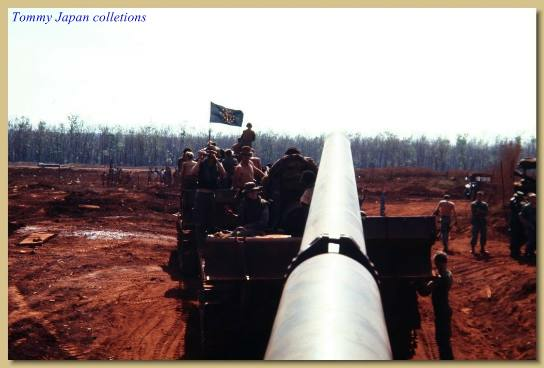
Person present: Yes